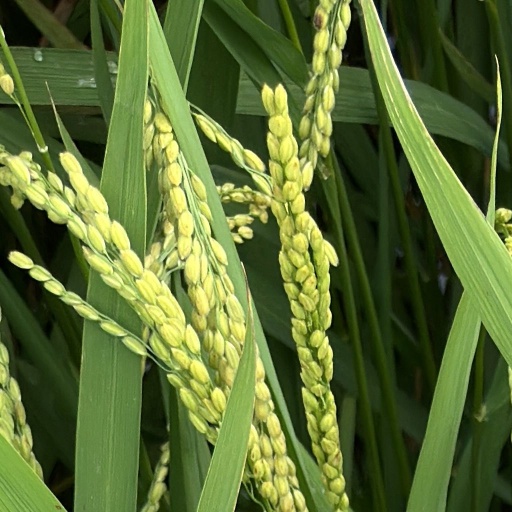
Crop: rice